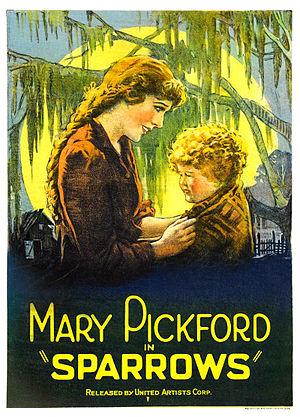
Les Moineaux est un film muet américain réalisé par William Beaudine et Tom McNamara, sorti en 1926.